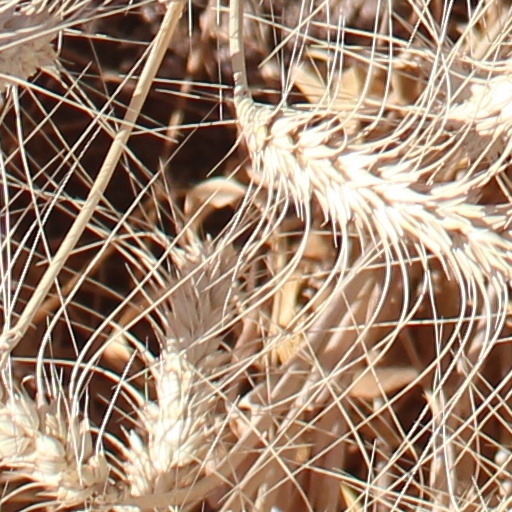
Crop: wheat